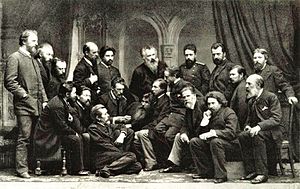
Vandremalerne
The Peredvizhniki (1885) (fra venstre mod højre): Grigoriy Myasoyedov, Konstantin Savitsky, Vasily Polenov, Sergey Ammosov (ru), Alexander Kiselyov, Yefim Volkov, Nikolai Nevrev, Vasily Surikov, Vladimir Makovsky, Alexander Litovchenko, Ivan Shishkin, Kirill Lemokh, Ivan Kramskoi, Nikolai Yaroshenko, Ilya Repin, Pavel Brullov, Ivanov (manager for Vandremalerne), Nikolay Makovsky, Alexander Beggrov
"Vandremalerne eller mere korrekt ""Selskabet til organisering af kunst-vandreudstillinger"" var en russisk kunstnergruppe. Gruppen er også kendt under navnet Peredvizhniki. Gruppen eksisterede fra 1871 til 1923 og nåede at organisere 48 store udstillinger, de blev vist et par måned i Sankt Petersborg og Moskva og kom derefter på vandring ud til provinsens store byer.